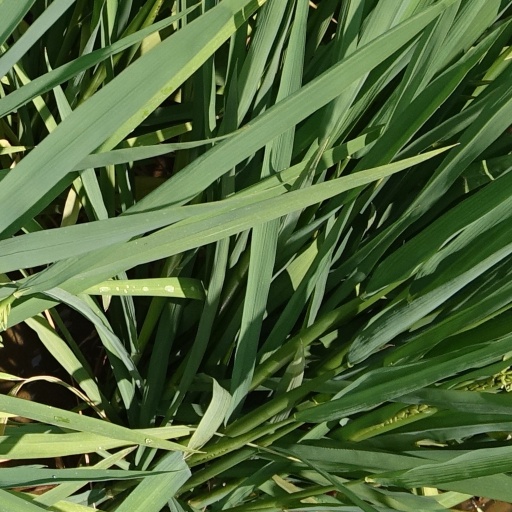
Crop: rice